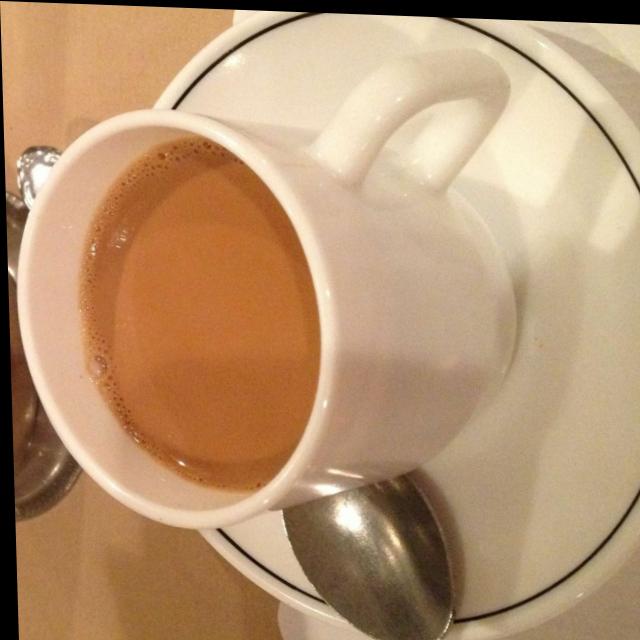
Dish: chai